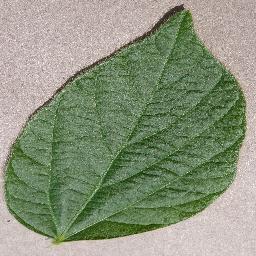
Label: Soybean___healthy